Nara Prefecture

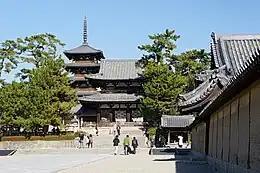
Hōryū-ji, a World Heritage Site in Ikaruga Town, Ikoma District, Nara Prefecture

Nara is the capital and largest city of Nara Prefecture, with other major cities including Kashihara, Ikoma, and Yamatokōriyama. Nara Prefecture is located in the center of the Kii Peninsula on Japan's Pacific Ocean coast, and is one of only eight landlocked prefectures. Nara Prefecture has the distinction of having more UNESCO World Heritage listings than any other prefecture in Japan.